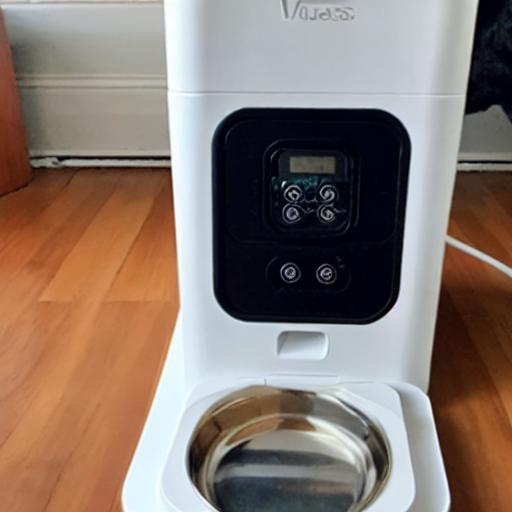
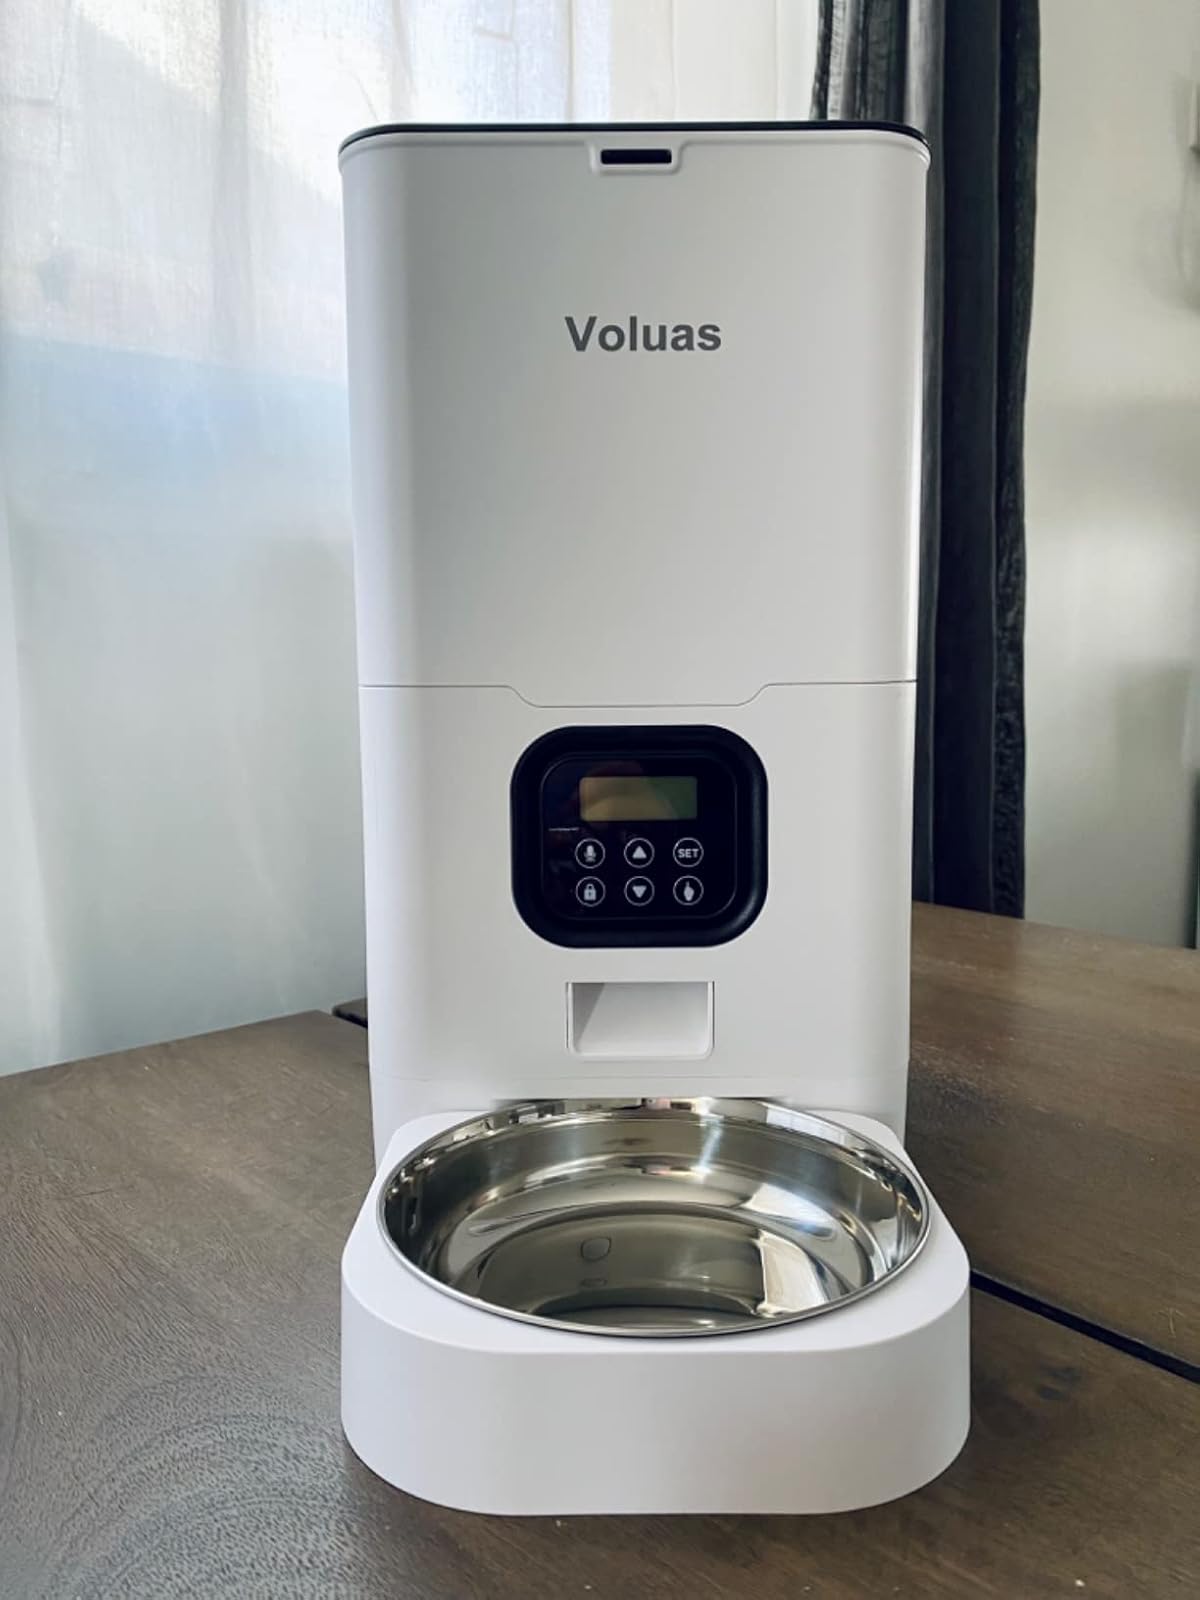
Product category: items_feeder
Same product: no